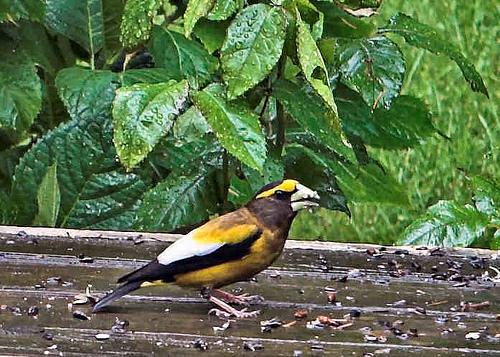
A photo of a evening grosbeak